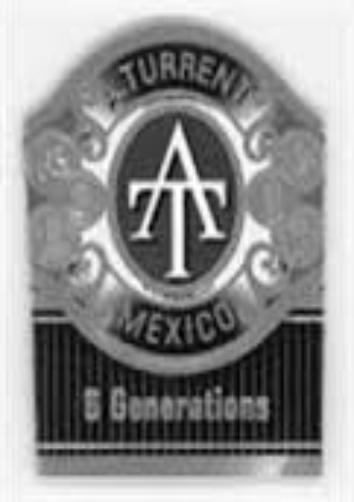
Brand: A. Turrent
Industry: Necessities